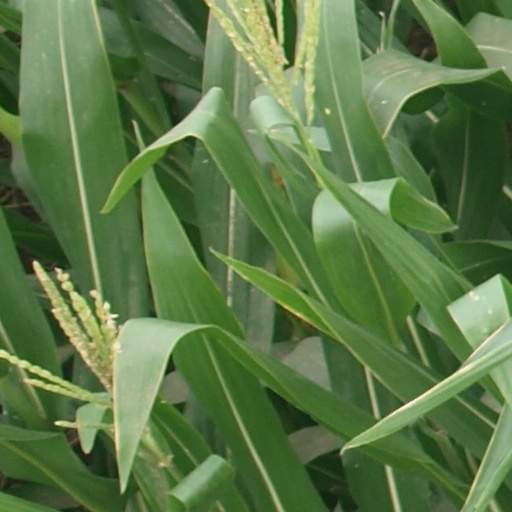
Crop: maize; corn